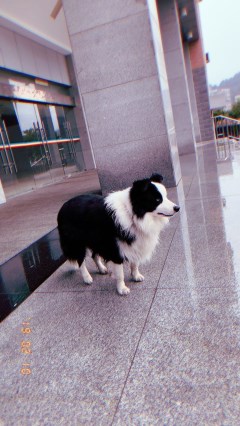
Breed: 2594-n000109-Border_collie